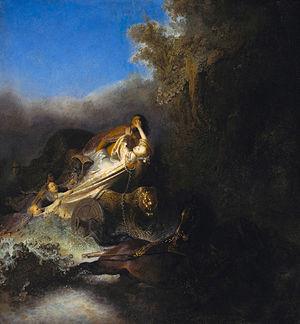
Le rapt de Perséphone, dans la mythologie grecque, ou rapt de Proserpine dans la mythologie romaine, est le récit de l'enlèvement de Coré par le dieu Hadès, de sa recherche désespérée par sa mère Déméter et de la solution adoptée, selon laquelle Coré, désormais Perséphone, reine des Morts, ne reste dans le monde souterrain qu'une partie de l'année.